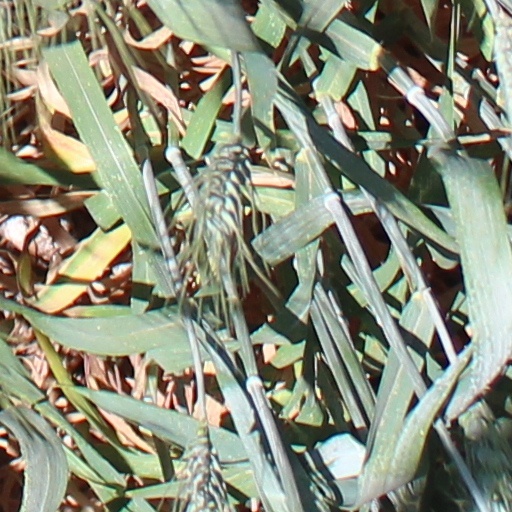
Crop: wheat